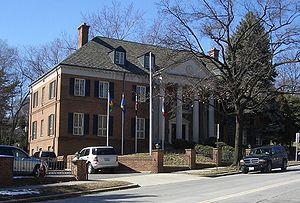
Voici les représentations diplomatiques de Saint-Vincent-et-les-Grenadines à l'étranger:
Ceci est une liste des représentations diplomatiques de la Dominique, à l'exclusion des consulats honoraires. La Dominique ne possède que quelques représentations diplomatiques.
Cette liste des représentations diplomatiques de Saint-Christophe-et-Niévès, recense les missions diplomatiques et ambassades qui opèrent sous l'autorité du ministère des Affaires étrangères de Saint-Christophe-et-Niévès.